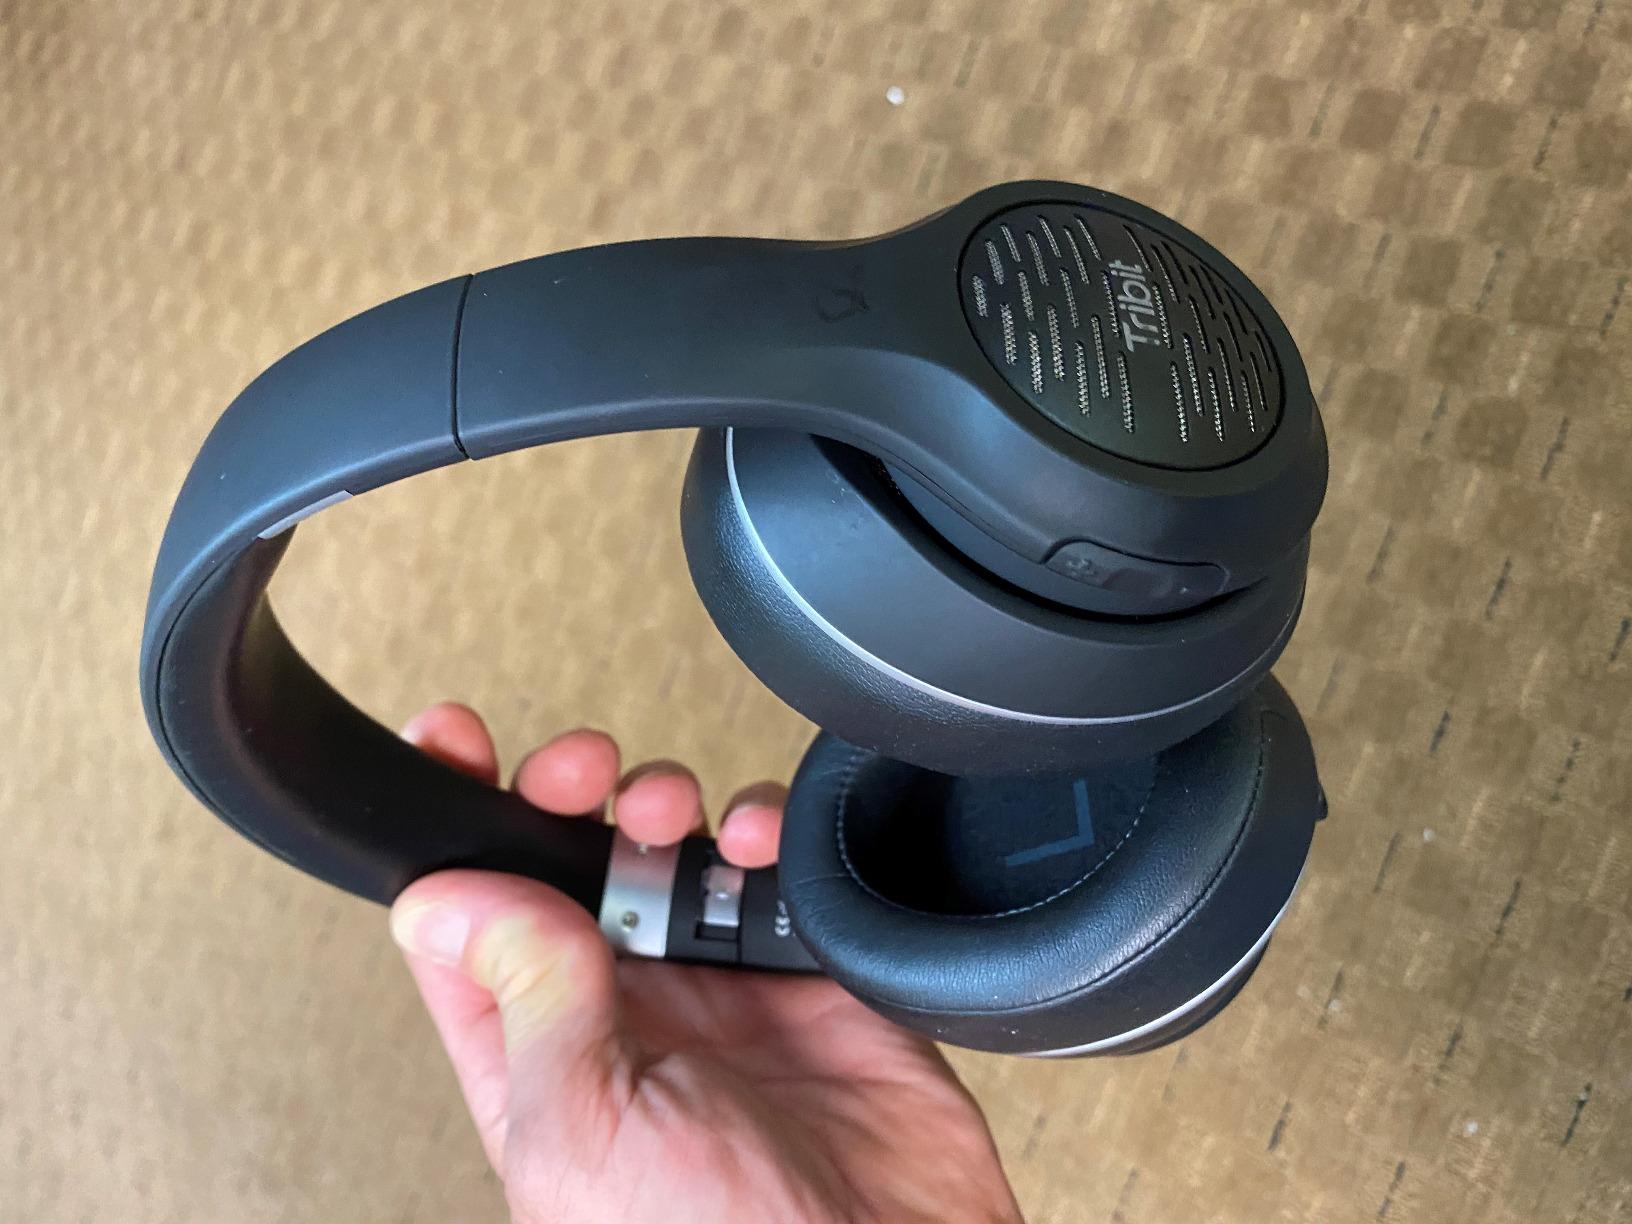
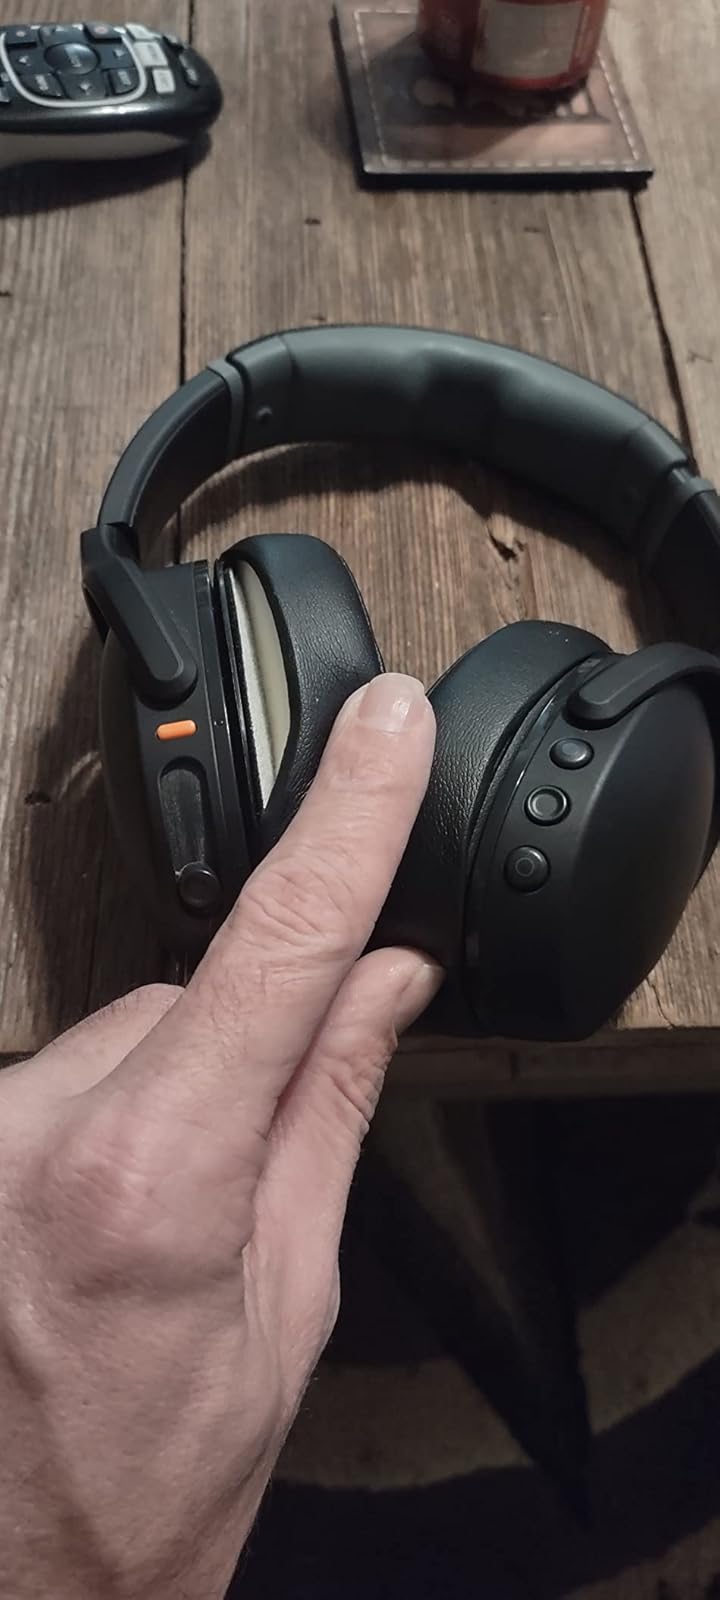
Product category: headphones
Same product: no